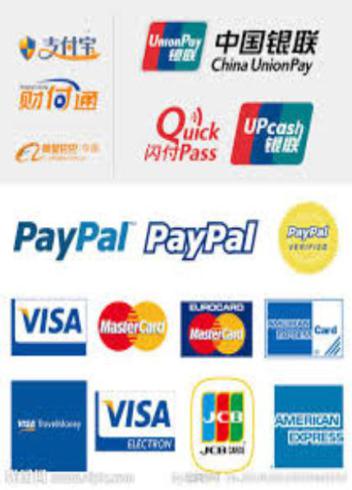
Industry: Others